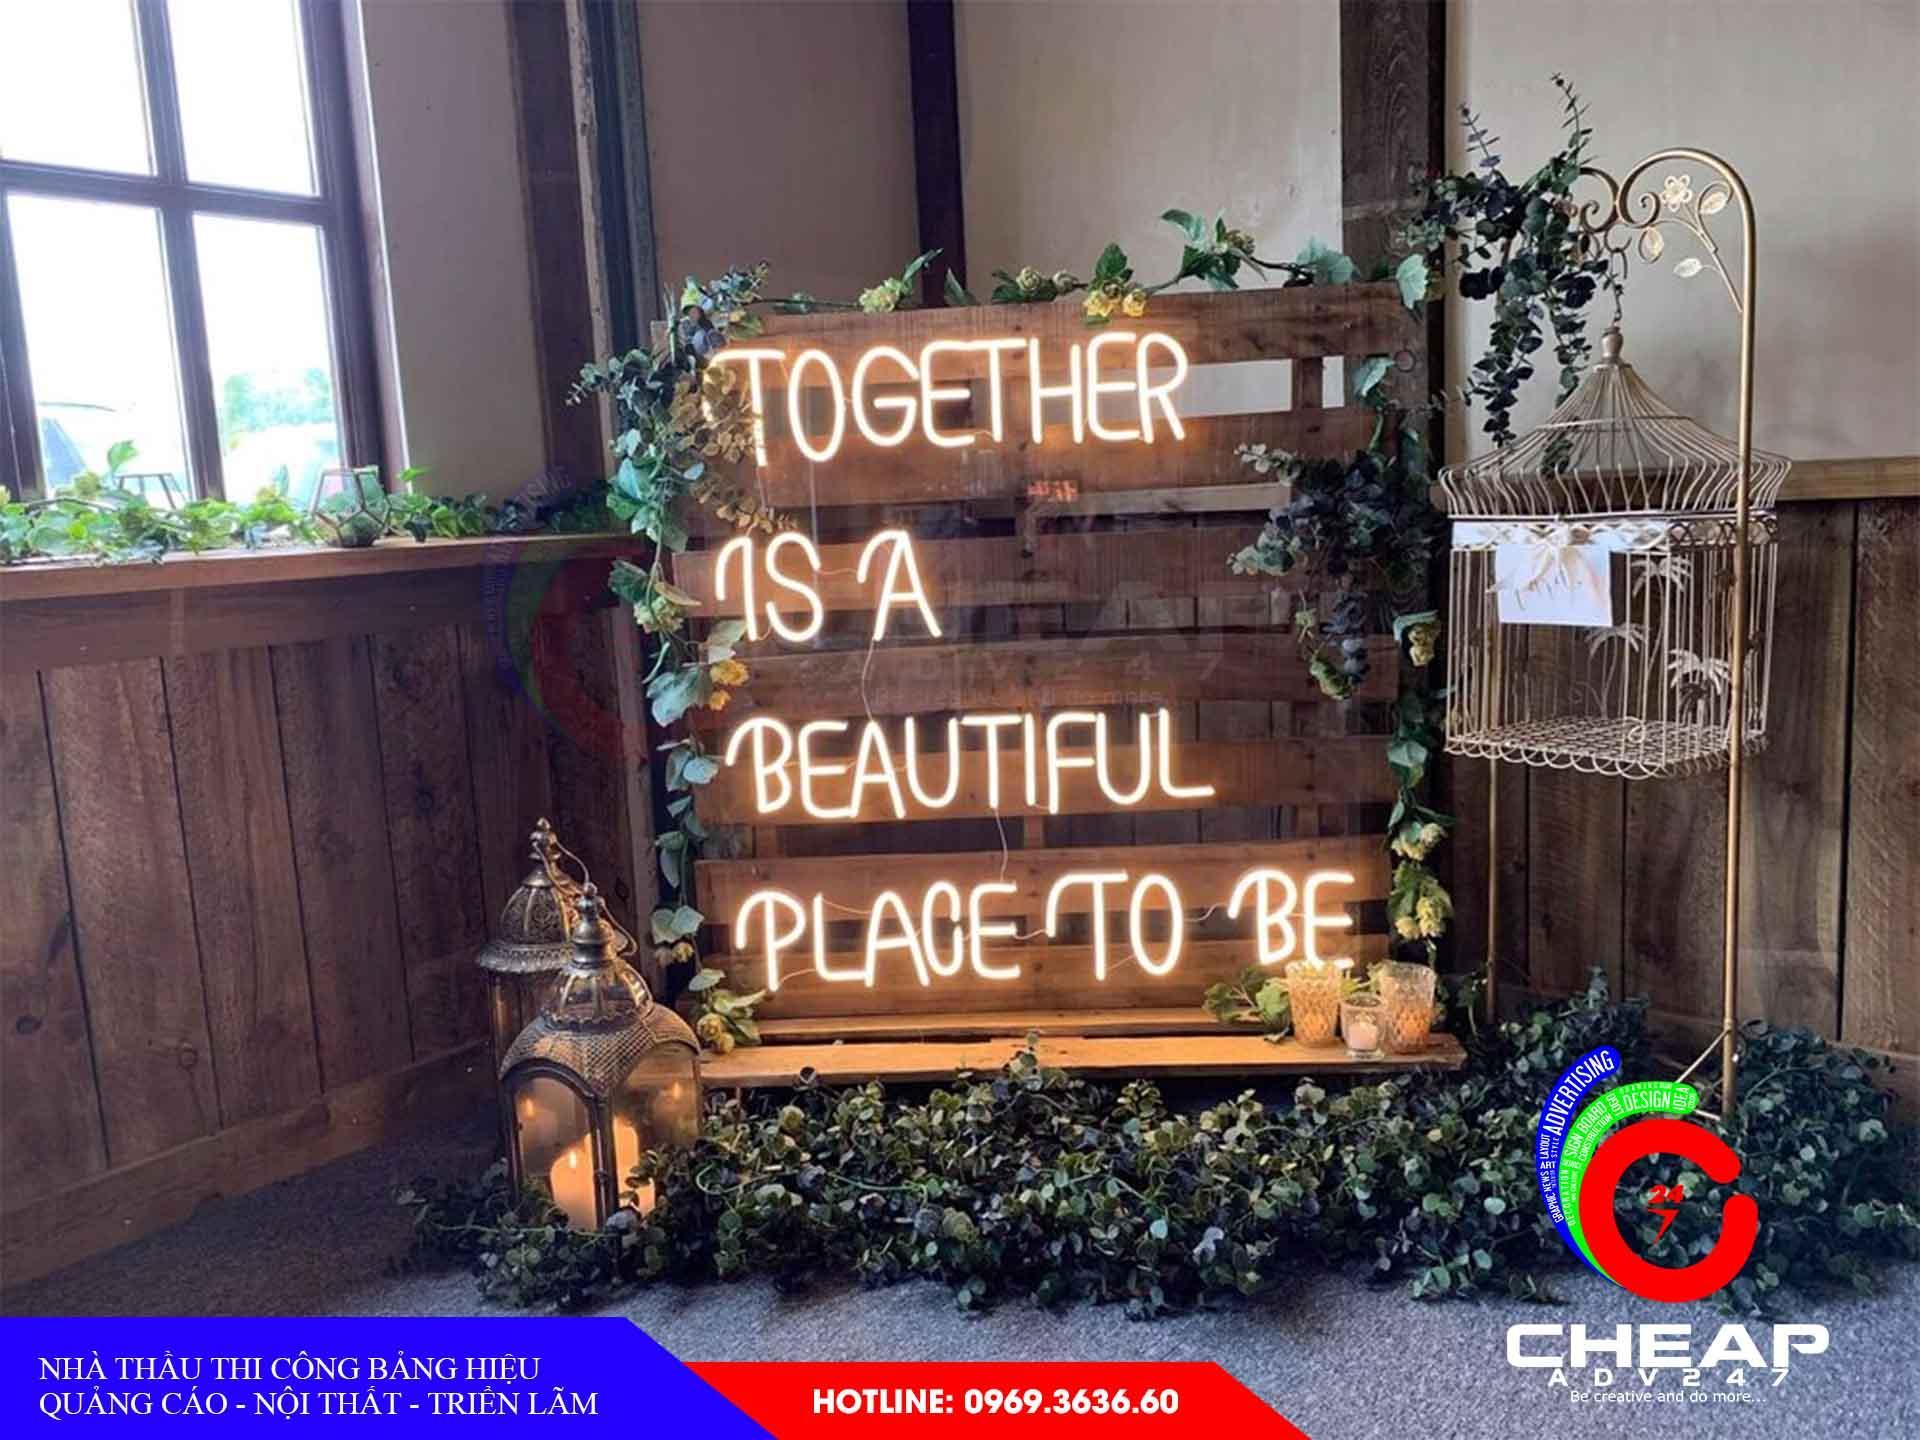
có những dòng chữ xuất hiện ở trên tấm bảng gỗ